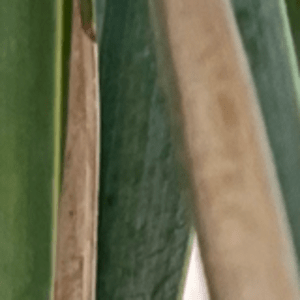
Label: Potassium Deficiency